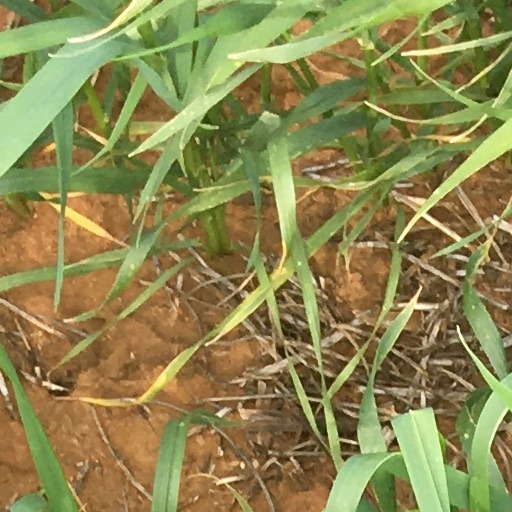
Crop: wheat